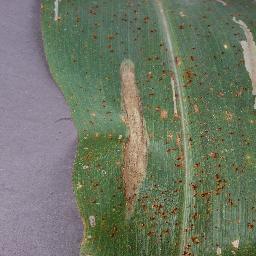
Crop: corn
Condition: (maize)_northern_blight